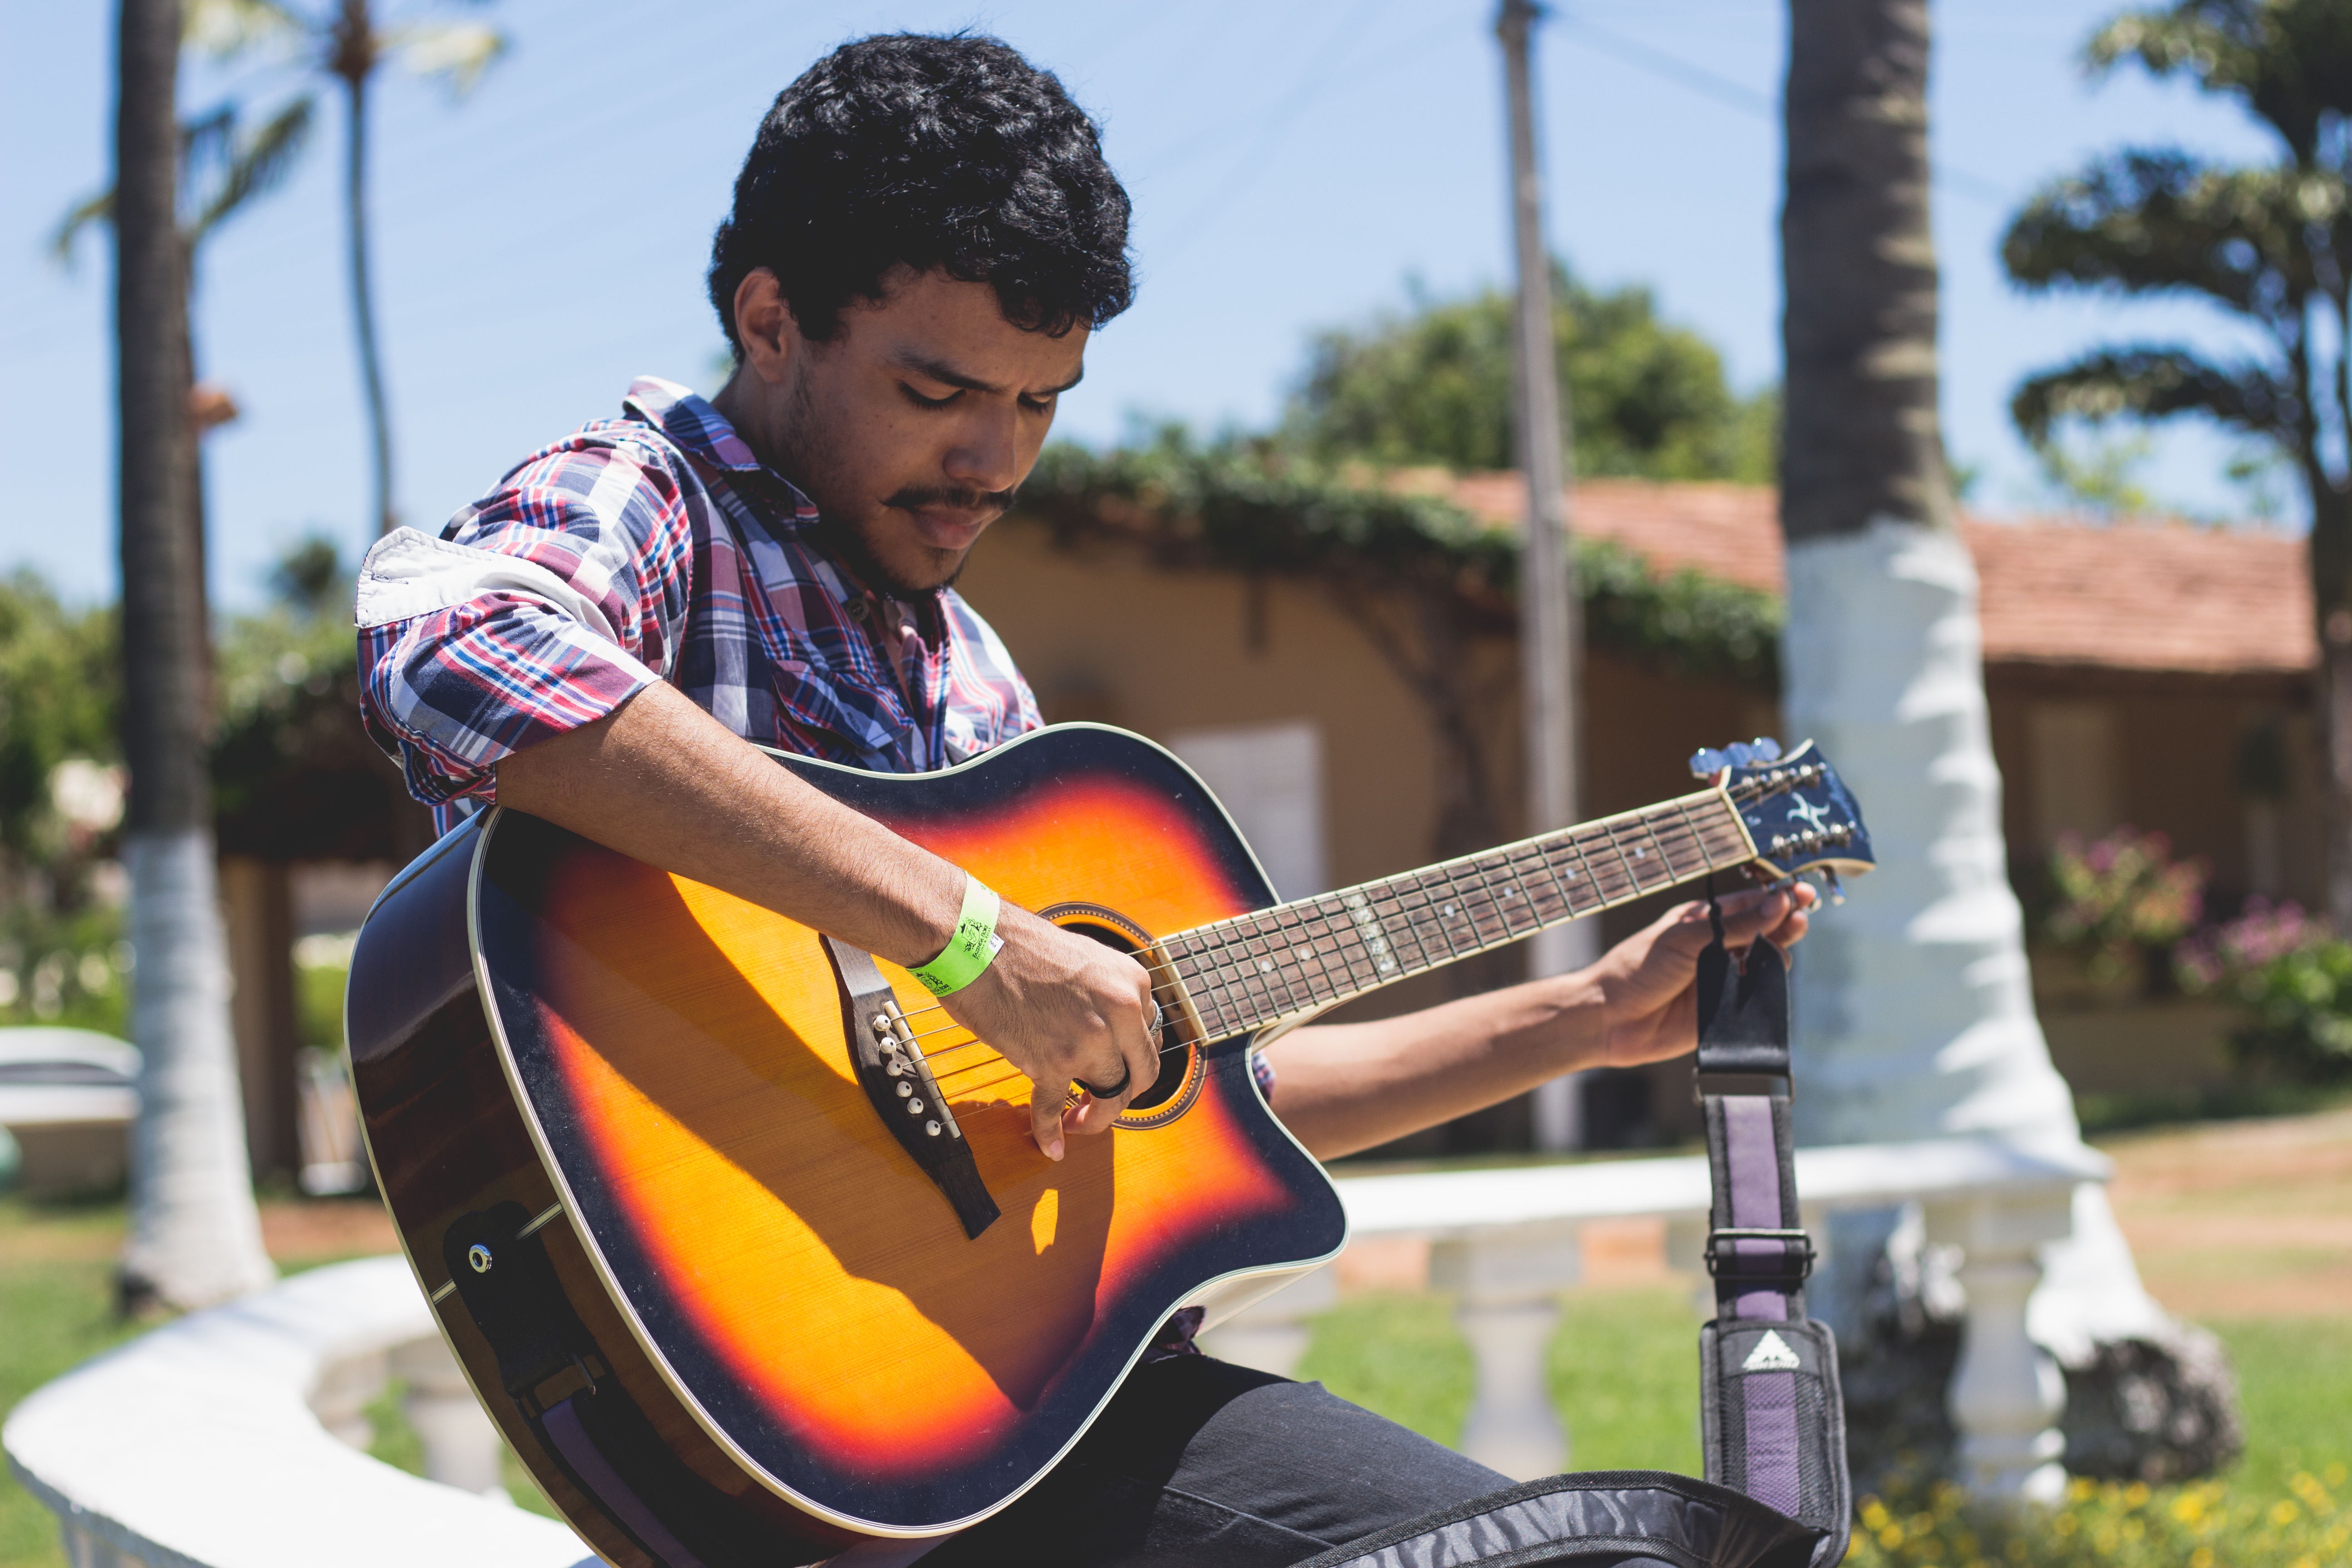
guitar, guitarist, musician, string instrument, acoustic guitar, musical instrument, music, plucked string instruments, street performance, yellow, string instrument accessory, cavaquinho, jazz guitarist, fun, summer, tree, music artist, guitar accessory, performance, leisure, singing, tiple